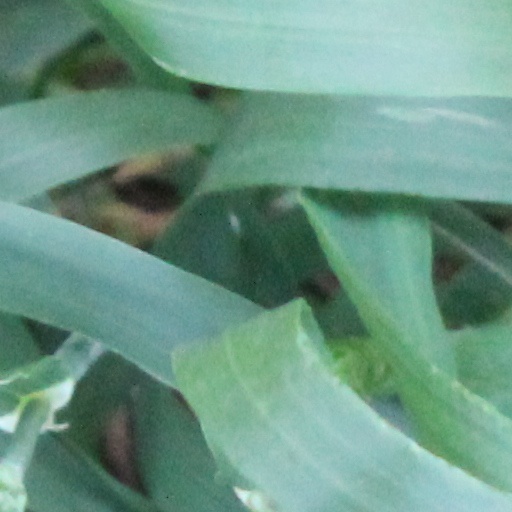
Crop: wheat